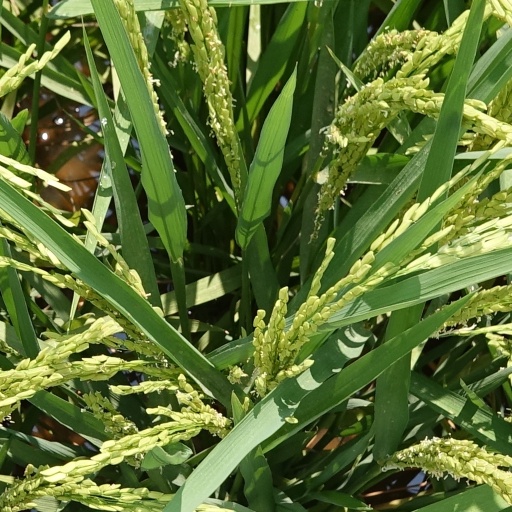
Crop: rice